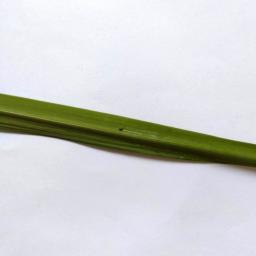
Label: Rice___Healthy